Betty Bryant

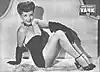
Pin-up photo of Bryant for "Yank, the Army Weekly" in 1944

Bryant began her career as an actress playing minor characters in film as "The Broken Melody" (1938) and "Gone to the Dogs" (1939). Her film breakthrough came when she played the lead character in "Forty Thousand Horsemen" (1940), which was the "first Australian film to win international success". Reportedly discovered by screenwriter Elsie Blake-Wilkins, she was described by the film's director Charles Chauvel as "the most important film personality discovered in Australia since Errol Flynn". In June 1941, while in Singapore promoting "Forty Thousand Horsemen", Bryant fell in love with Metro-Goldwyn-Mayer sales manager Maurice "Red" Silverstein (died 1999), and they got married a few days later in Sydney; the couple would go on to have three children. She became pregnant with her first child in 1942 and had to withdraw from her role as Carol Beldon (later played by Teresa Wright) in "Mrs. Miniver". Bryant was initially chosen to play the female lead in "Jungle Captive" (1945). However, due to a combination of factors, including her inability to find a babysitter for her then two-year-old son, her disengaged attitude, and her falling sick during production, Bryant was ultimately replaced by Amelita Ward.